Mantu Ghosh

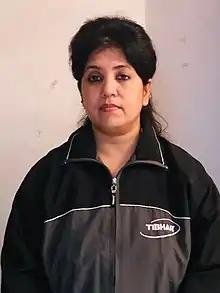
Ghosh at YMA Club, Siliguri, in 2019

Mantu Ghosh (born 1973/1974) is an Indian former table tennis player from West Bengal. As a two-time national champion, Ghosh is now the coach of India's table tennis women's team and a sports administrator after previously working in different capacities at the state and the national level. She was featured in the "Limca Book of Records" for becoming India's youngest national table tennis champion in 1990 at age 16. In 2002, her achievements were recognised by the Ministry of Youth Affairs and Sports and the Government of India, which awarded her the Arjuna Award.